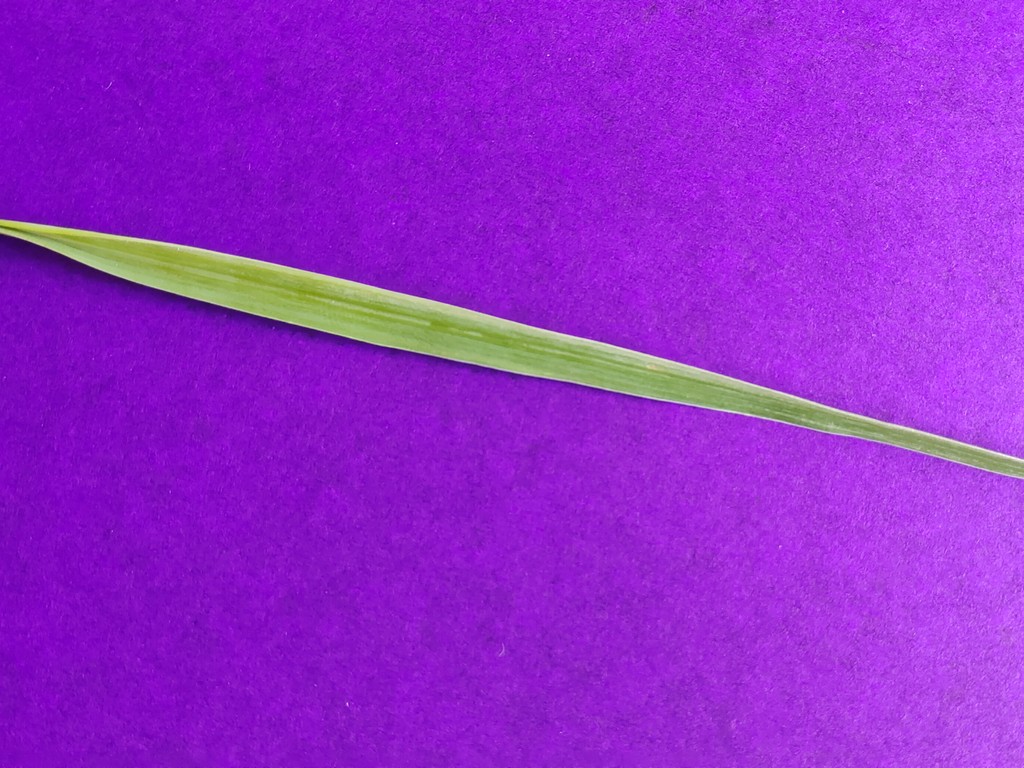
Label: Healthy